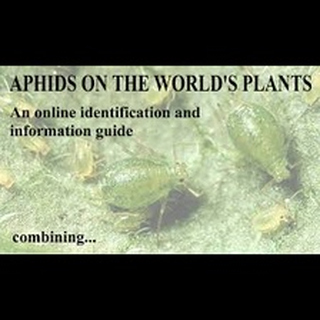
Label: wheat_aphid